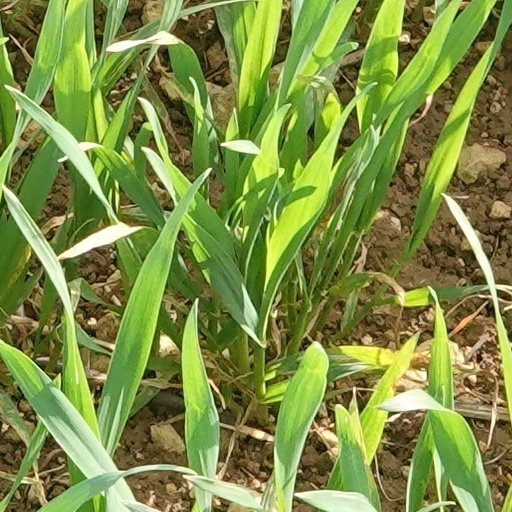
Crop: wheat